SMS Von der Tann

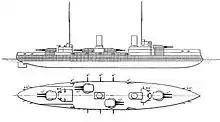
as depicted in Brassey's "Naval Annual" in 1913; shaded areas represent armor protection.

Her engines were rated at for a top speed of , though on sea trials she significantly exceeded both figures, reaching for . In one instance during a cruise from Tenerife to Germany, the ship averaged for an extended period, and reached a maximum speed of . At the time of her launch, she was the fastest dreadnought-type warship afloat. She had a designed coal storage capacity of but at full load, could carry up to . This enabled a cruising radius of at . s electrical plant consisted of six turbo generators that had a total output of at 225 volts.